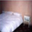
Label: bed